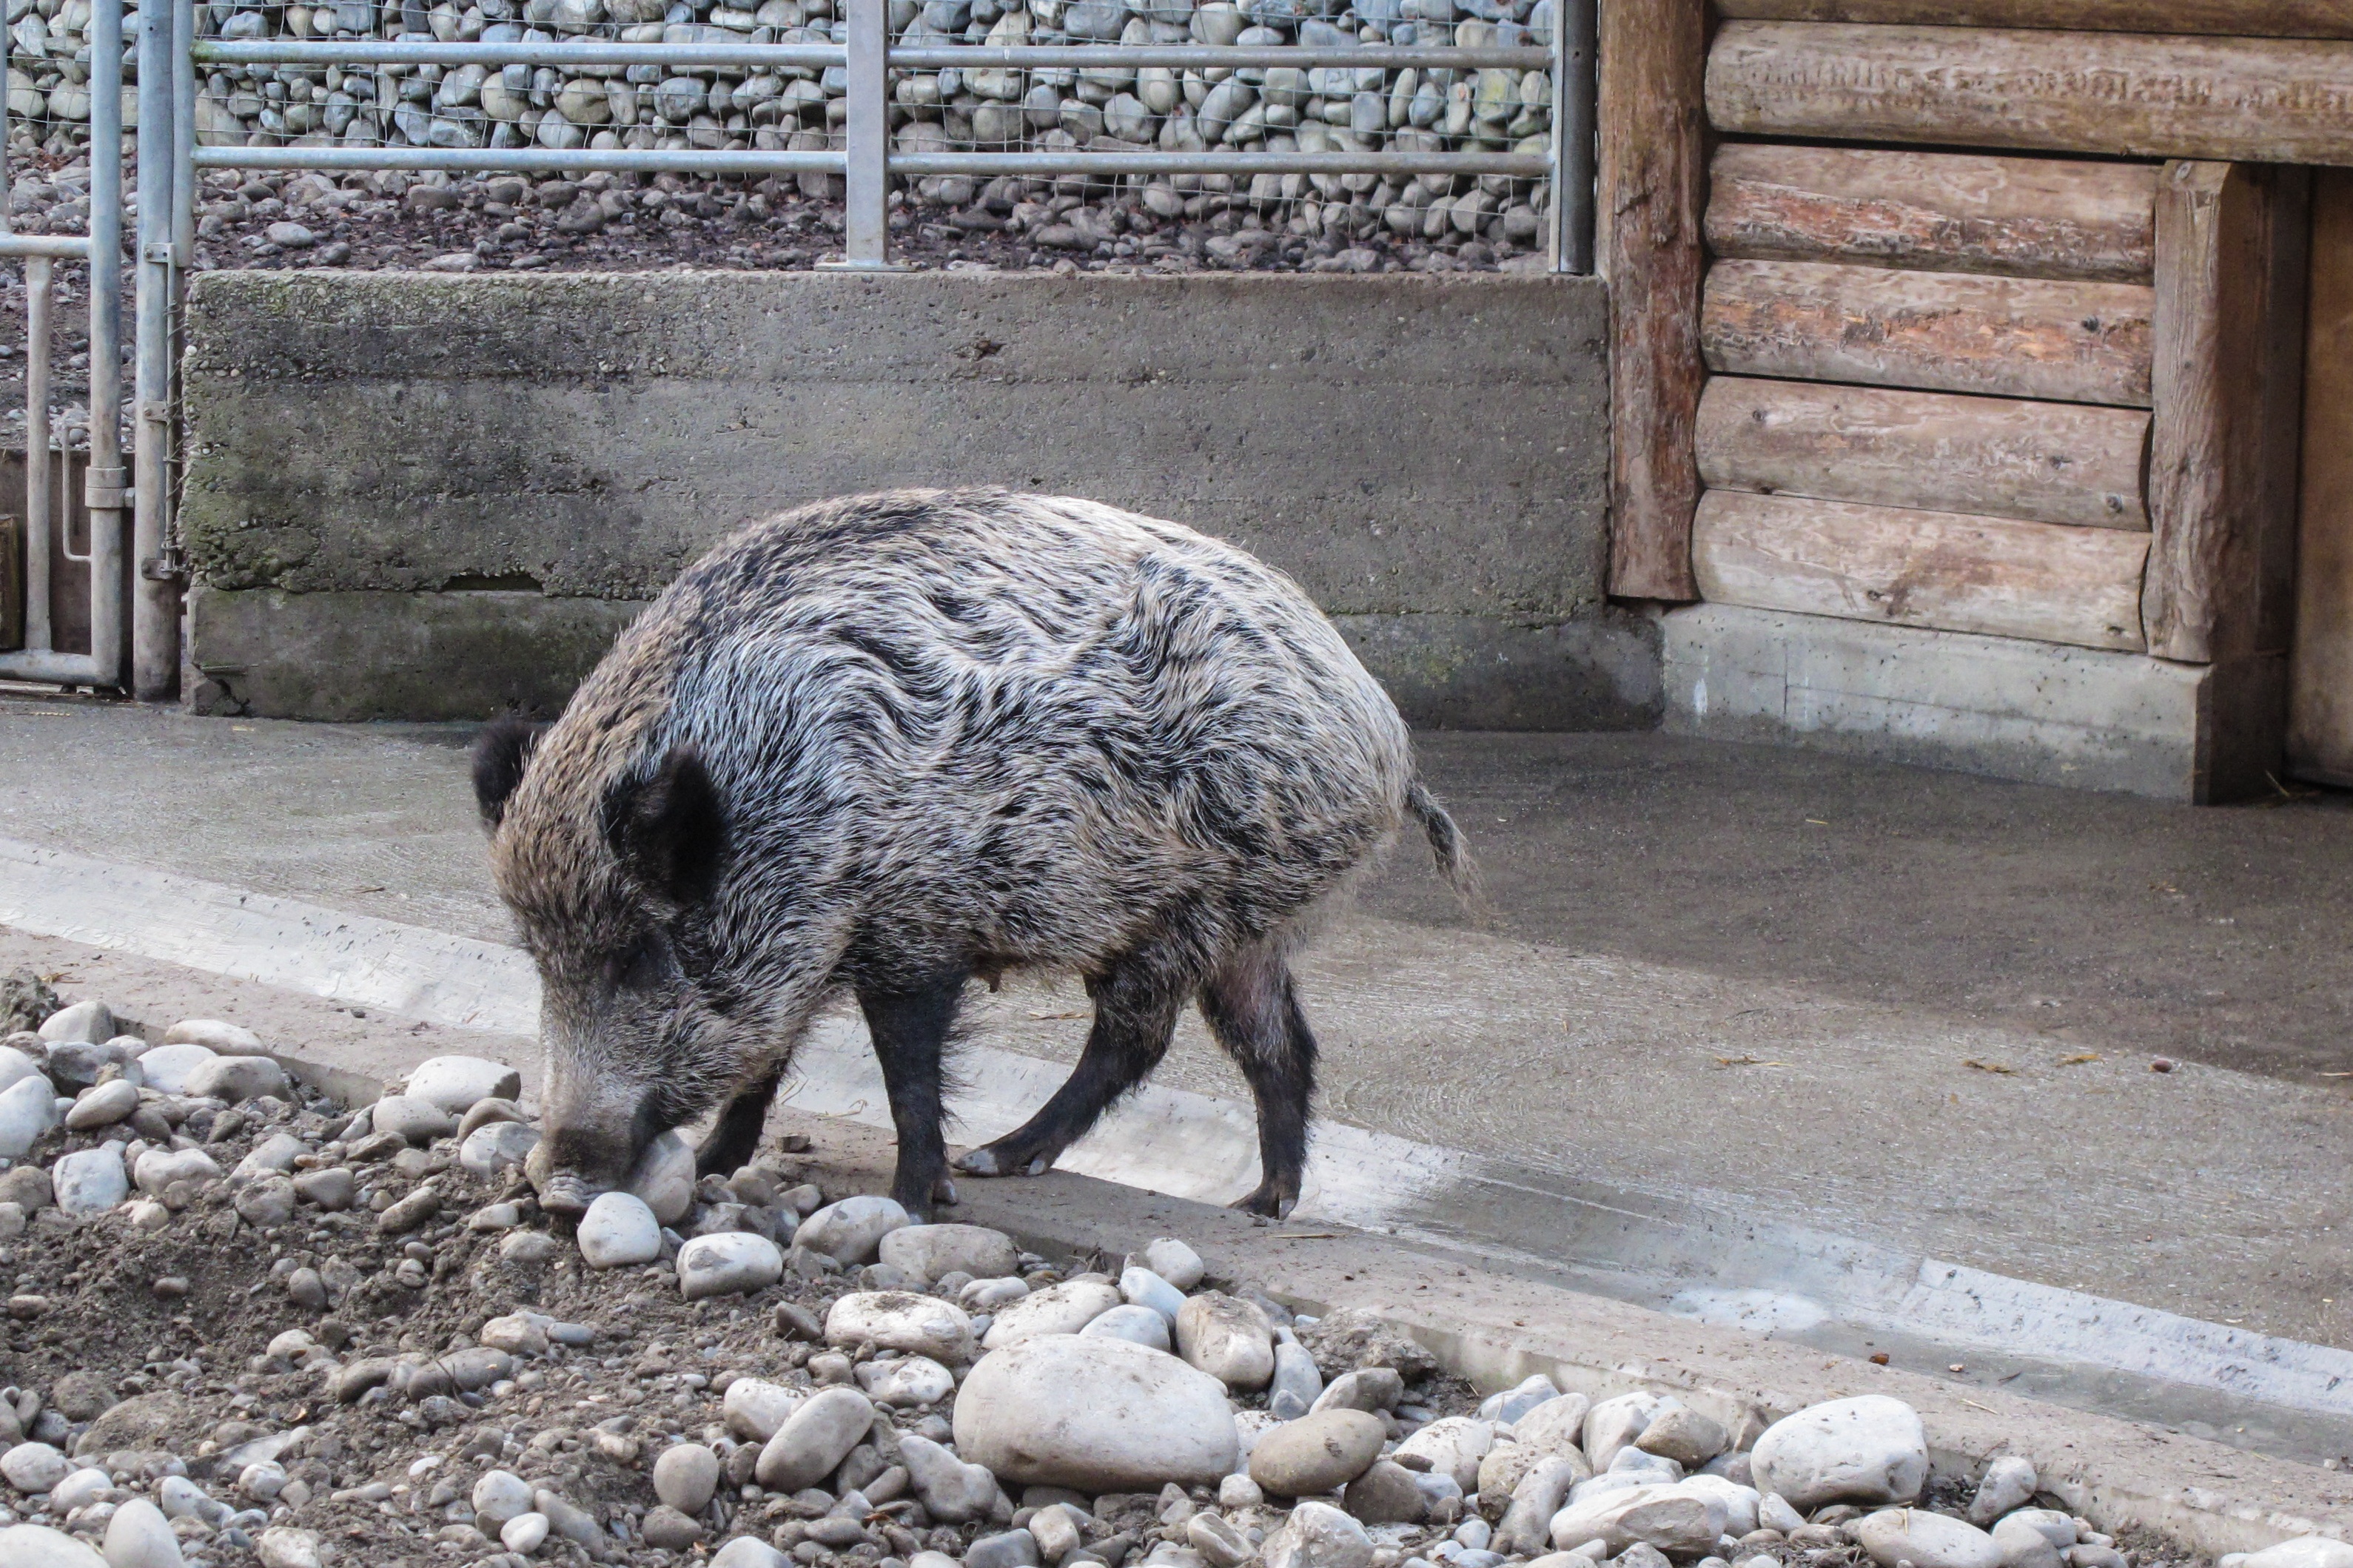
forest, animal, wildlife, wild, zoo, mammal, fauna, boar, enclosure, vertebrate, pig, wild boar, domestic pig, pig like mammal, peccary